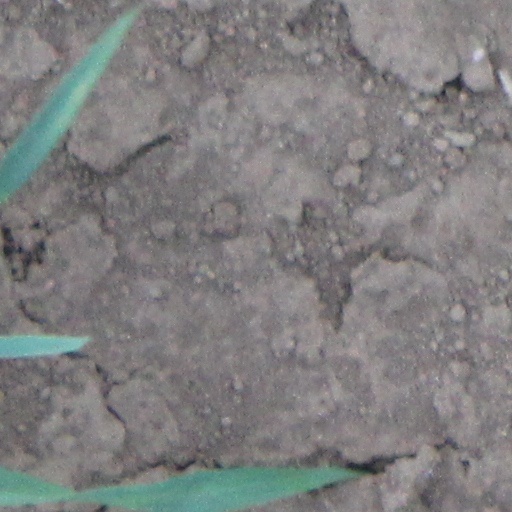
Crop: wheat